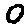
Label: 0